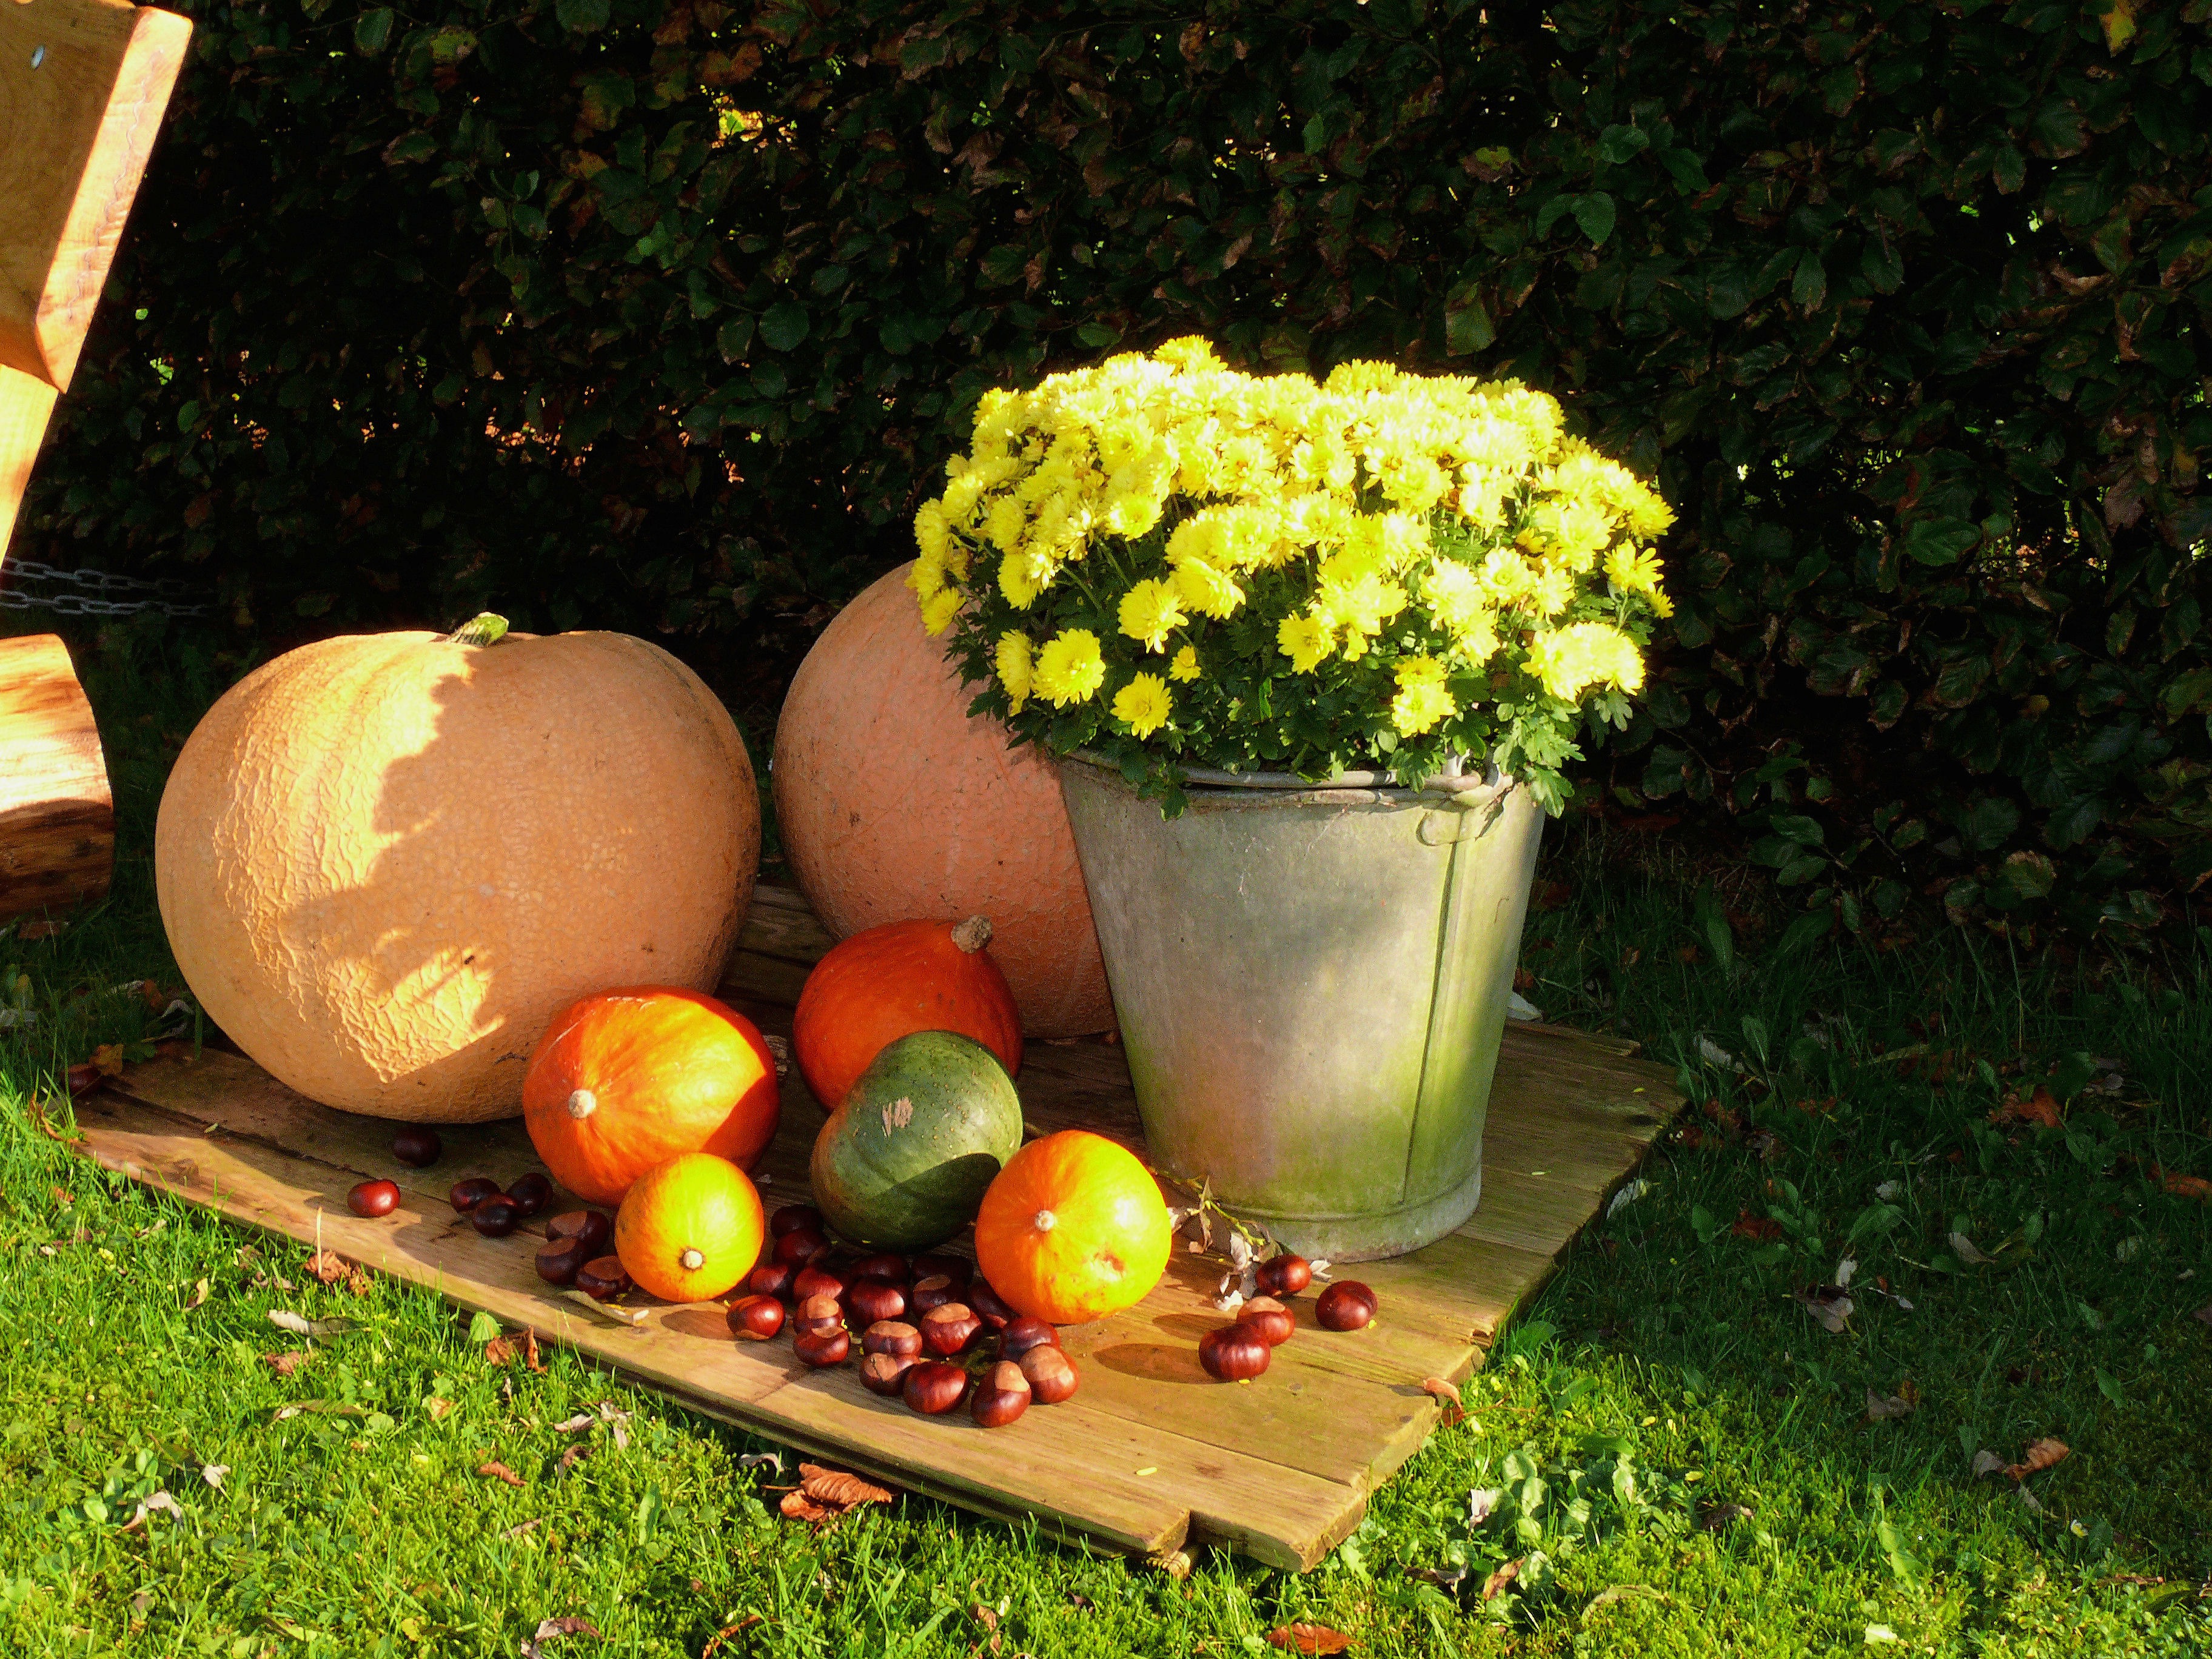
plant, leaf, flower, food, green, golden, produce, autumn, pumpkin, backyard, colorful, yellow, garden, flora, still life, painting, flowers, flowering plant, still life photography, land plant